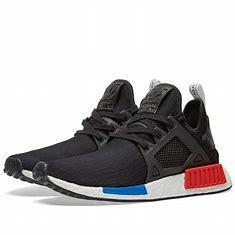
Brand: Adidas
Model: NMD